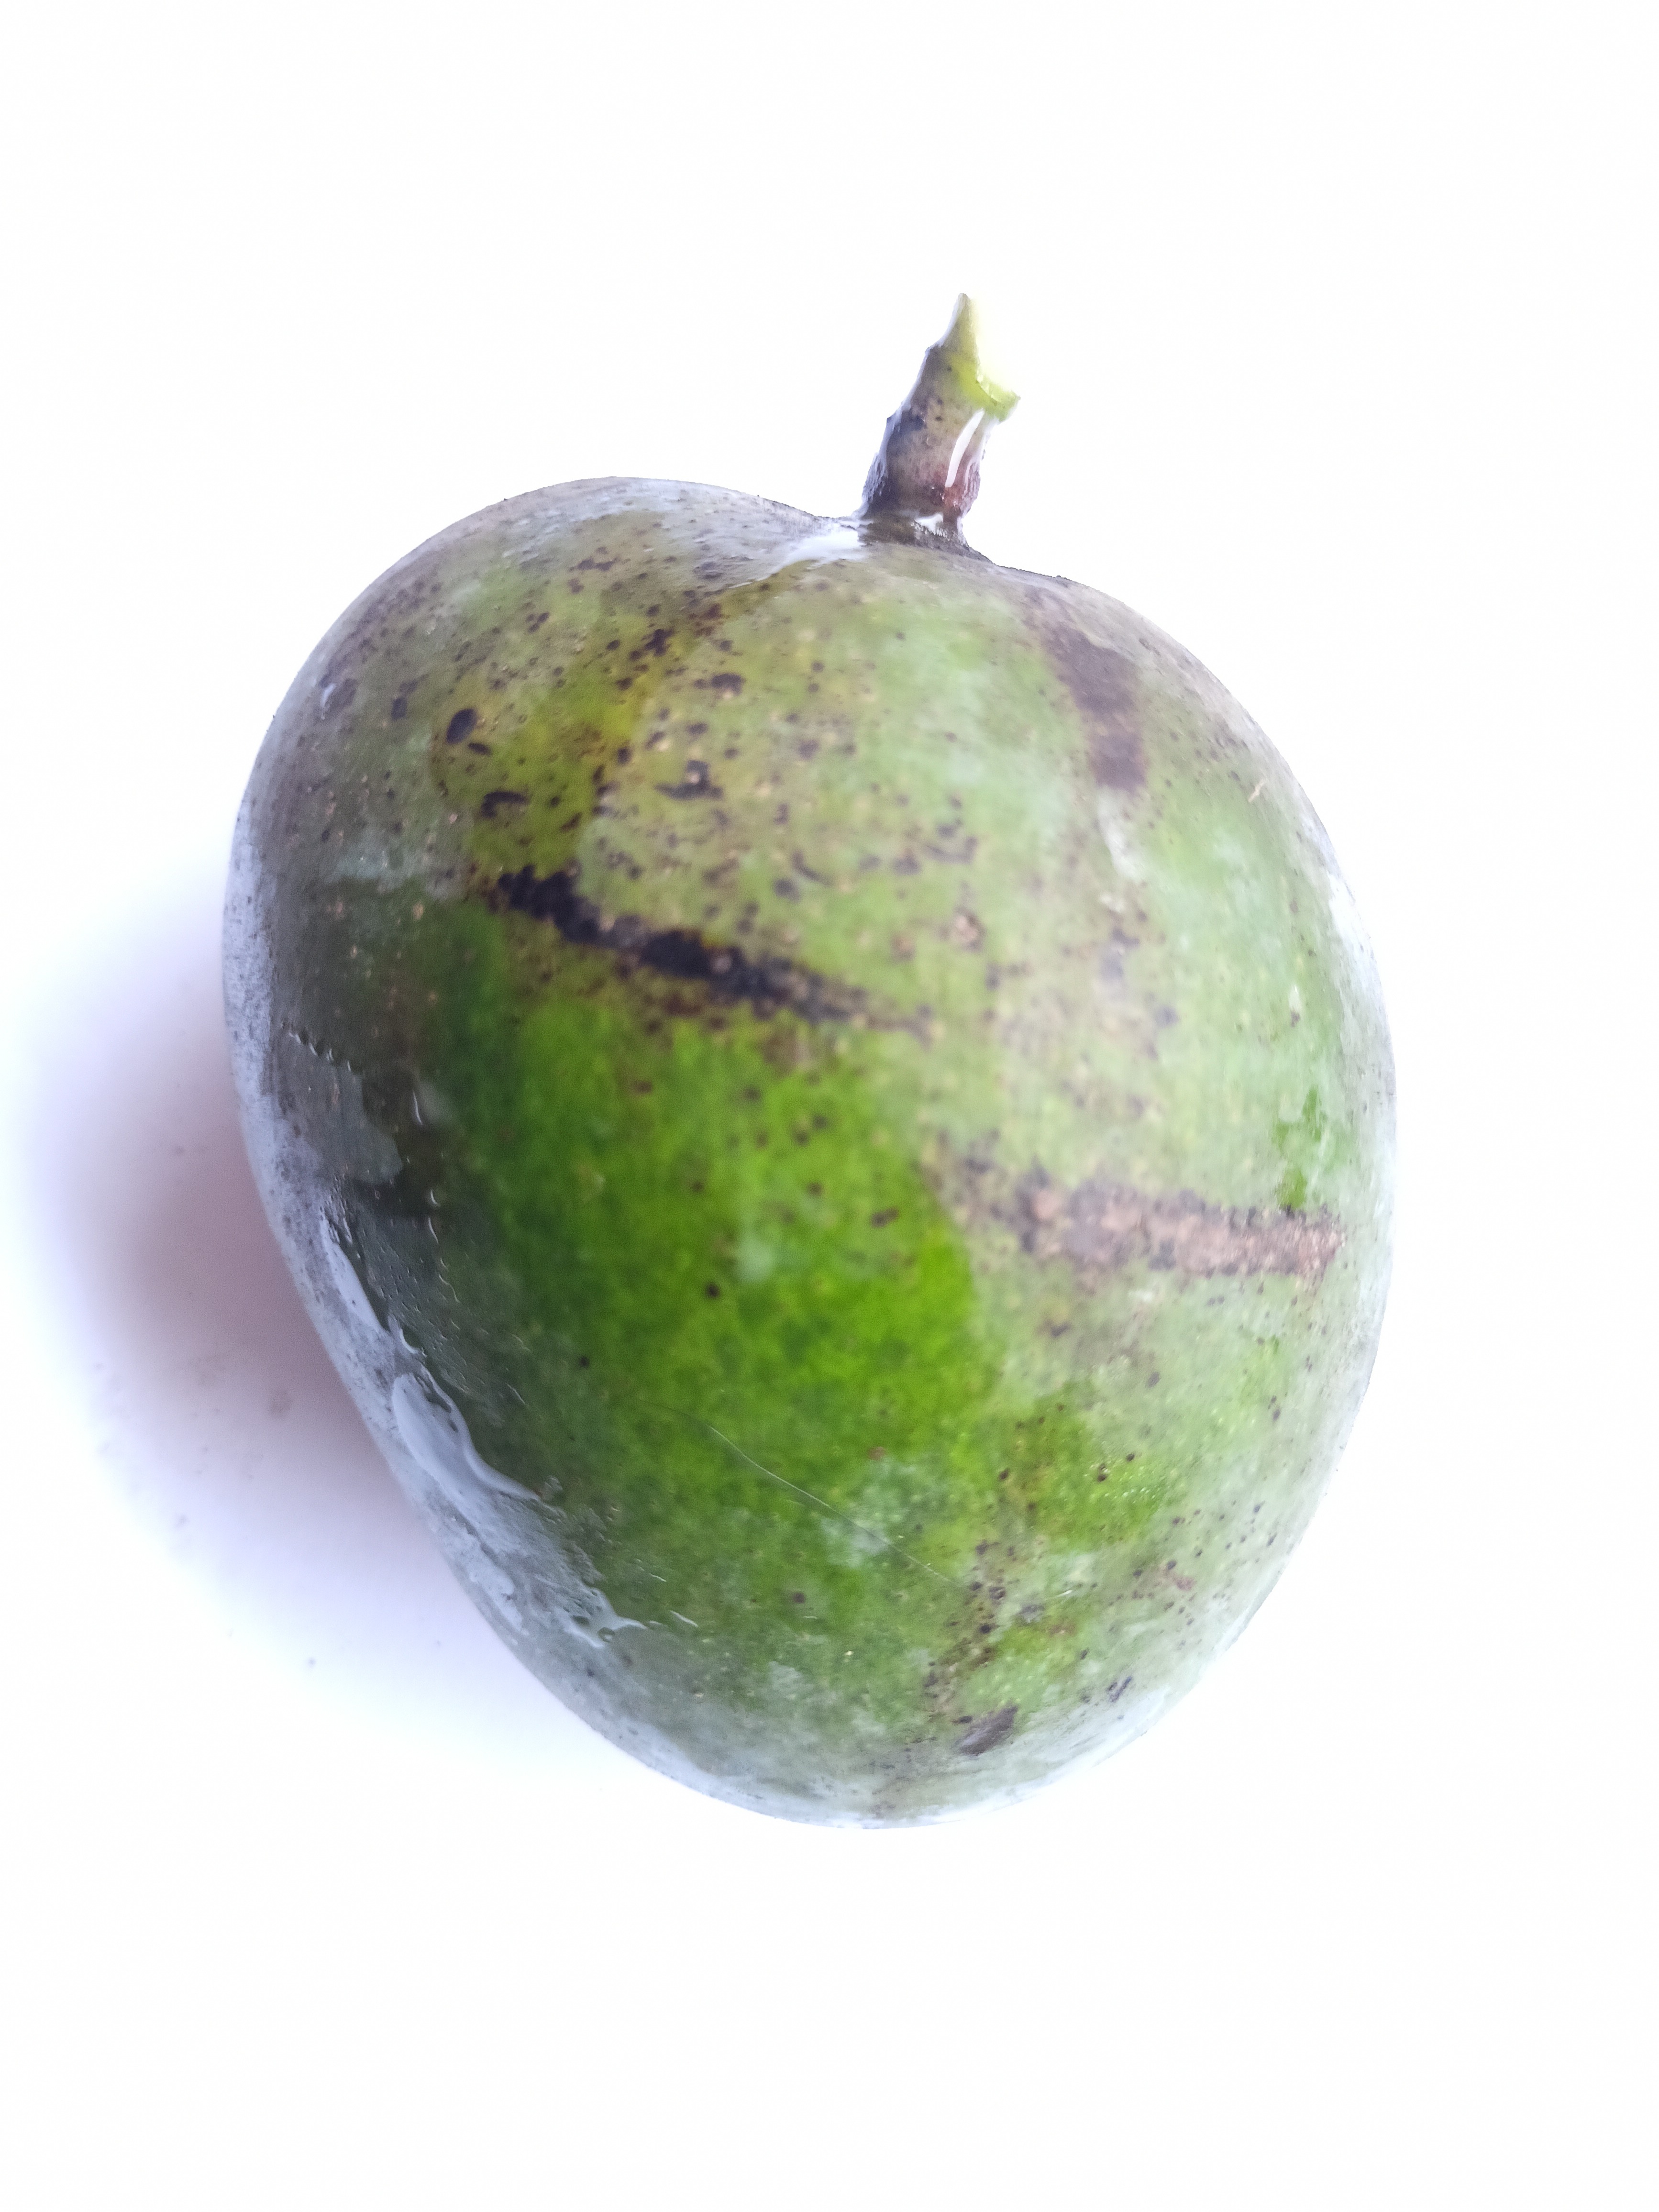
Mango variety: Khrishapat